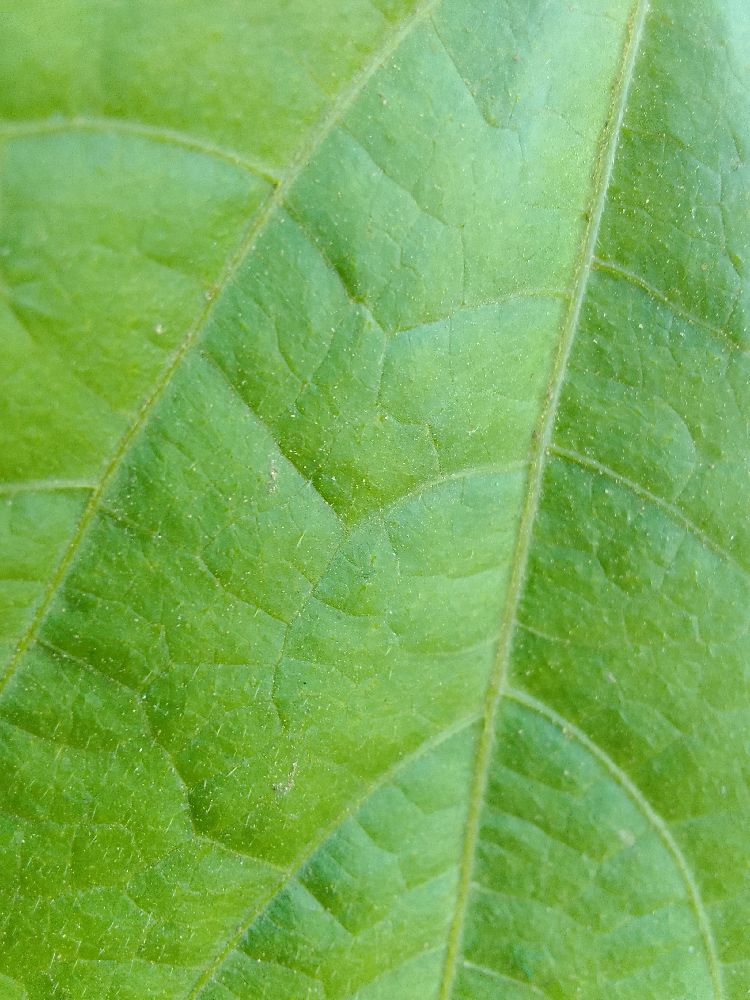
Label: healthy